Frank Perrin

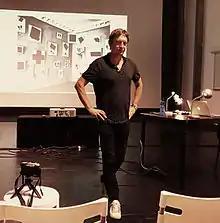

Perrin has spent the last ten years exploring the notion of post-capitalism and compiling a compendium of our contemporary obsessions.